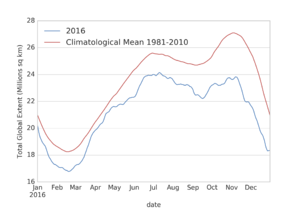
Cette série chronologique de l'étendue de la glace de mer mondiale quotidienne (Arctique plus l'Antarctique) montre le suivi de l'étendue globale en dessous en décembre 2016 d'environ 3,0 millions de km² de la moyenne en décembre de 1981 à 2010.
La banquise est la couche de glace qui se forme à la surface d'une étendue d'eau par solidification des premières couches d'eau, généralement la mer mais aussi les lacs et les rivières. Il ne faut pas confondre cette glace plus ou moins pérenne avec les calottes glaciaires et les inlandsis qui sont constitués quant à eux de glace continentale, c'est-à-dire de précipitations neigeuses accumulées et tassées.